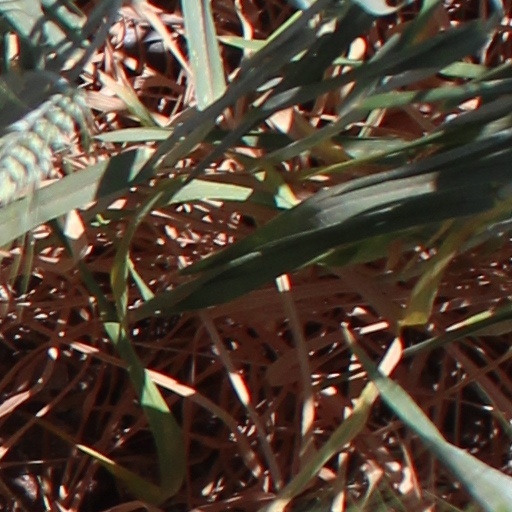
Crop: wheat